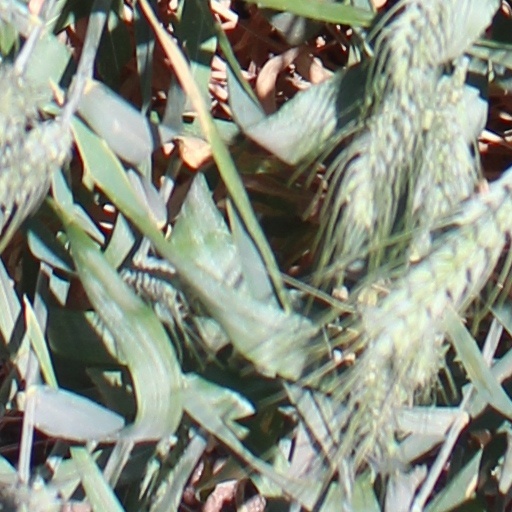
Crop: wheat